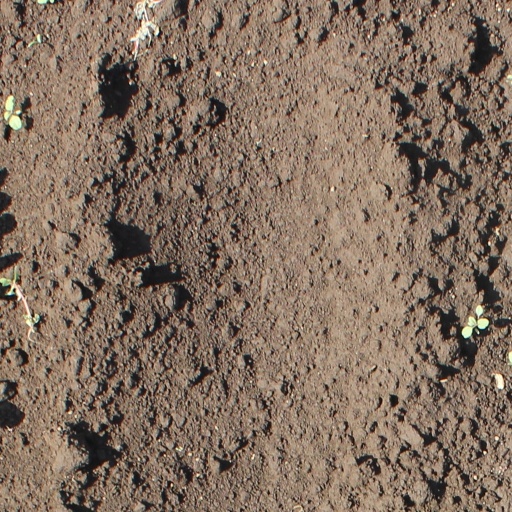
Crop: soybean